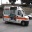
Label: ambulance